Conondale Timbers Sawmill

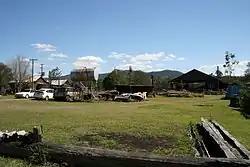
Conondale Timbers Sawmill, 2007

Conondale Timbers sawmill is a heritage-listed sawmill at 144 Aherns Road, Conondale, Sunshine Coast Region, Queensland, Australia. It was built in the 1930s by M R Hornibrook Ltd. It is also known as Conondale Timbers mill workers cottages. It was added to the Queensland Heritage Register on 27 November 2008.